Roggenburg, Basel-Country

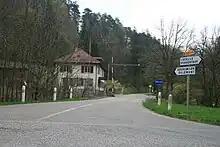
Neumühle / Moulin-Neuf hamlet

Roggenburg, the westernmost municipality of the canton, is a farming village north of Delémont, the principal town of the canton of Jura. To the north, the village confines extend to the bank of the river Lützel (French: Lucelle), in the hilly landscape of the northern Jura Mountains.